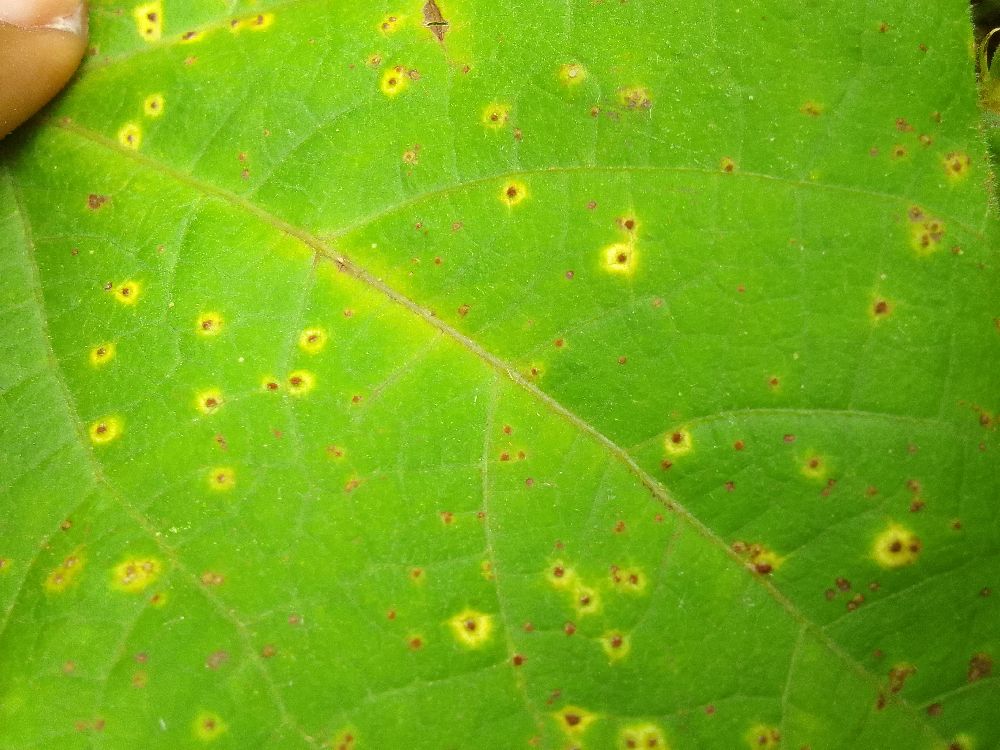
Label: rust